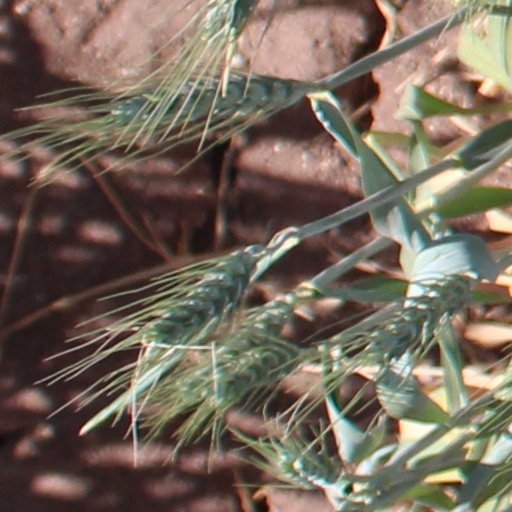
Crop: wheat